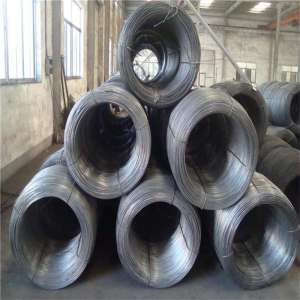
Label: trash